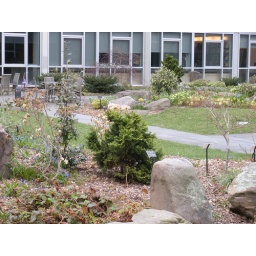
plants in science building courtyard